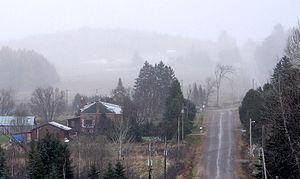
Calvin est un canton canadien situé dans la province de l'Ontario. Il est habité par une importante population franco-ontarienne.